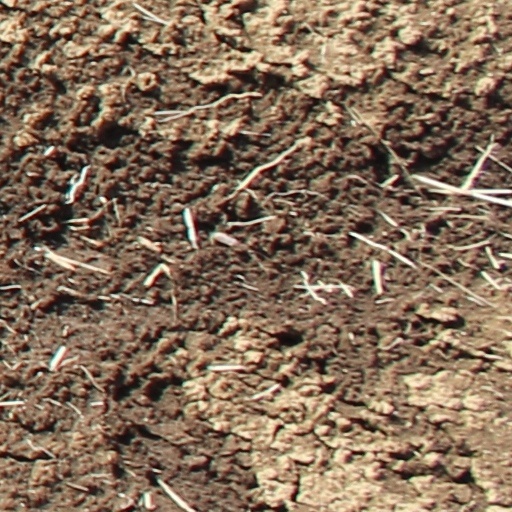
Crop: wheat